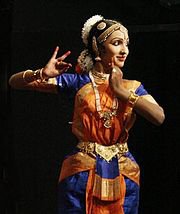
Dance form: bharatanatyam